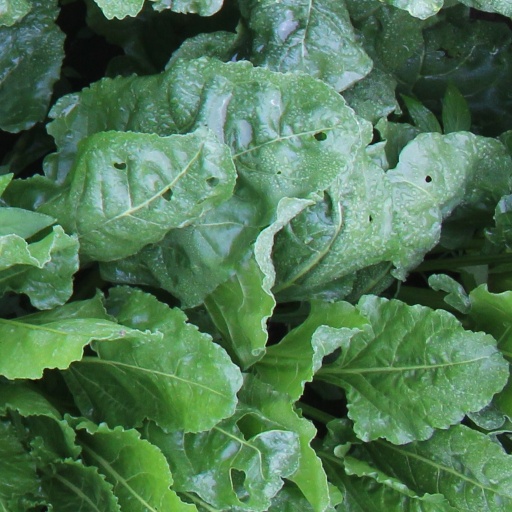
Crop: sugar beet